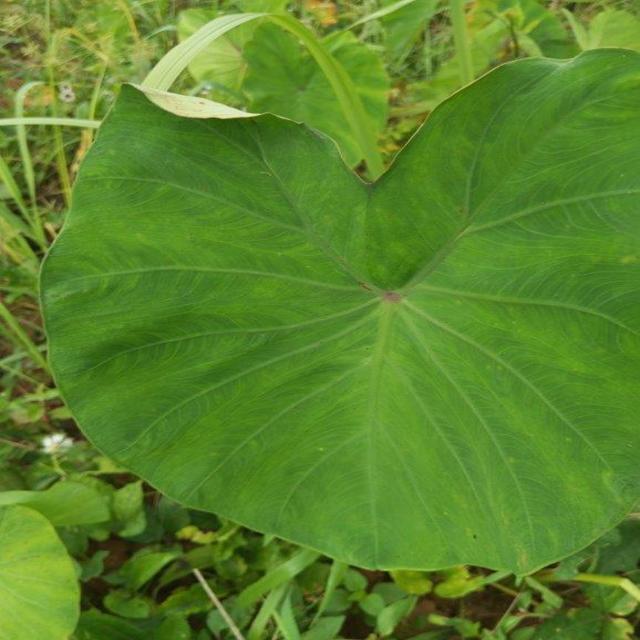
Label: Healthy